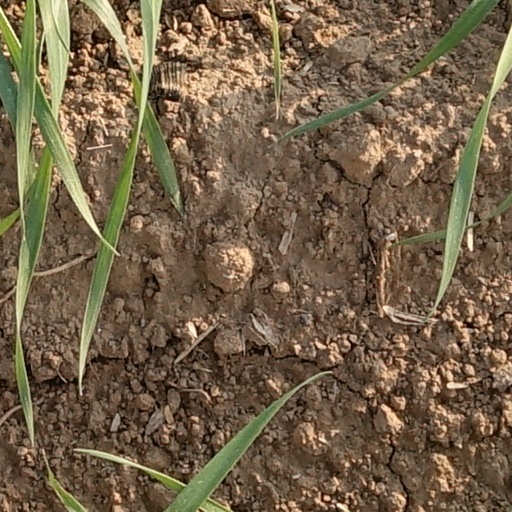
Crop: wheat